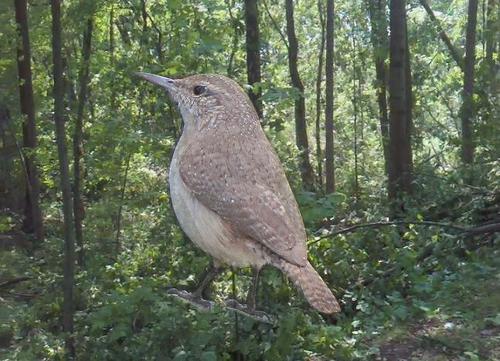
Bird species: Rock_Wren
Bird type: landbird
Background: land